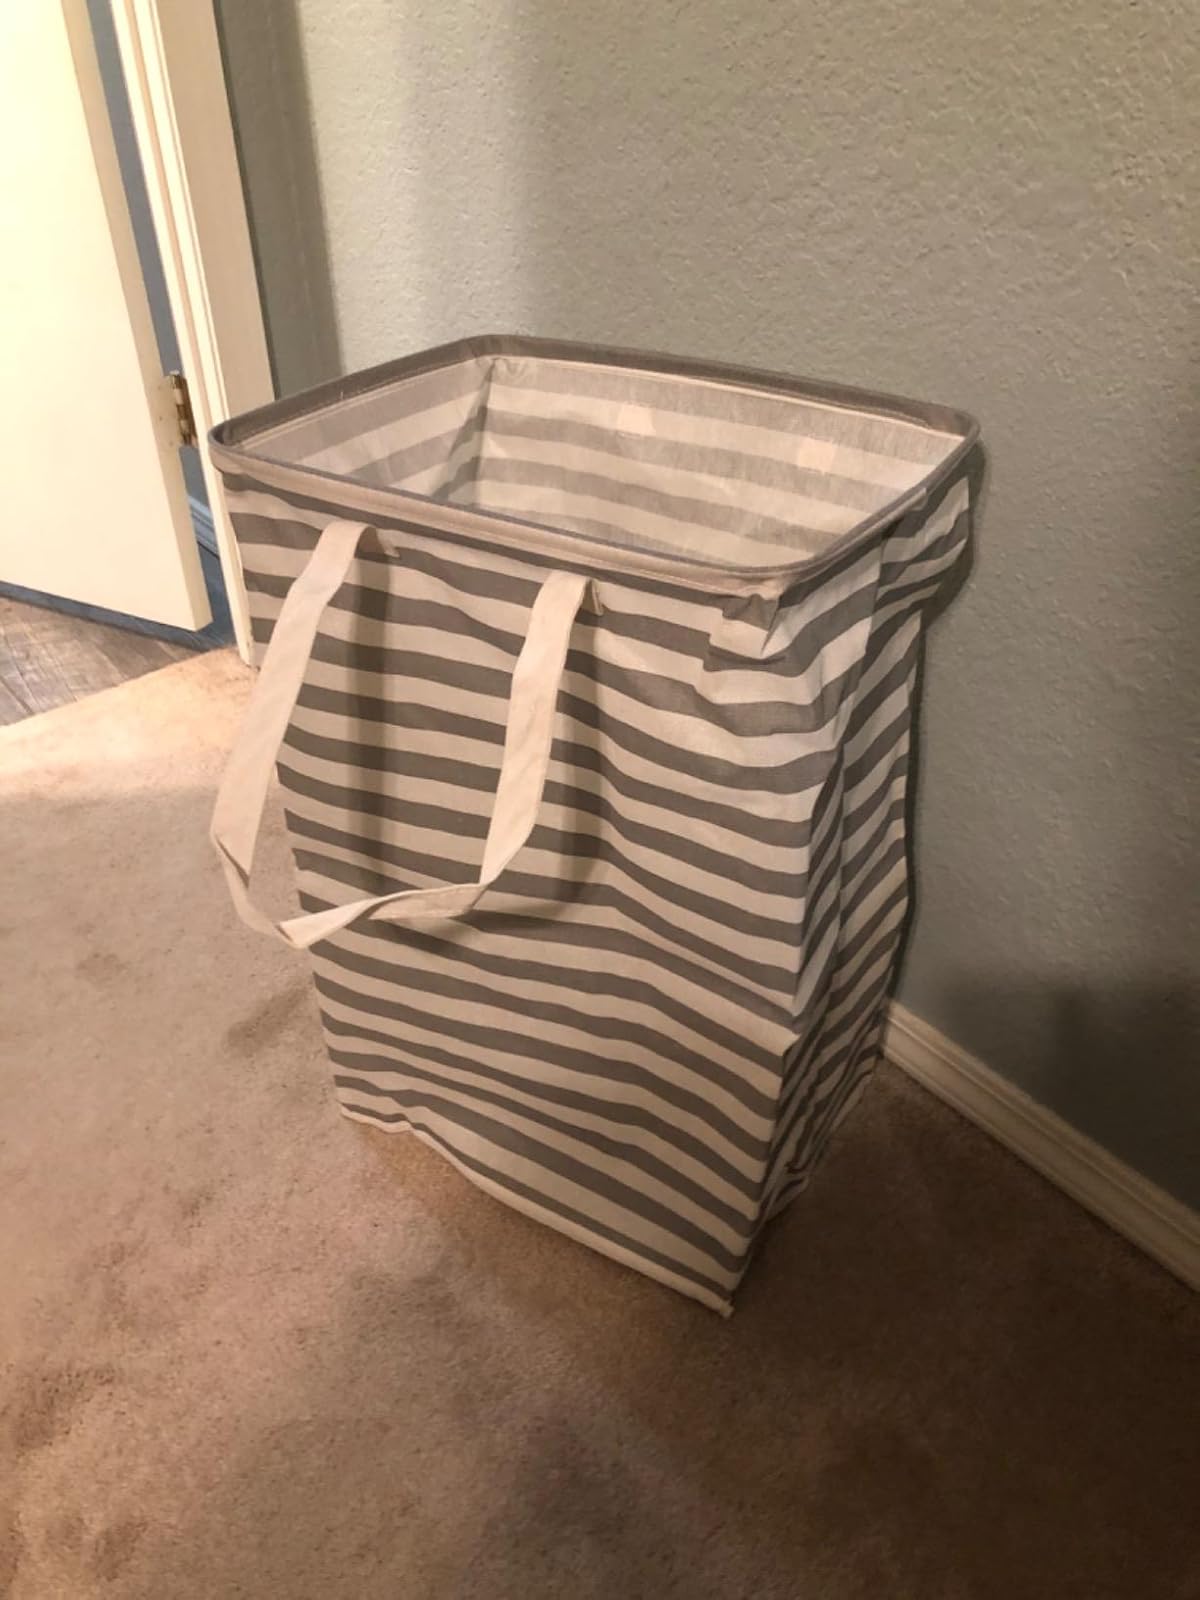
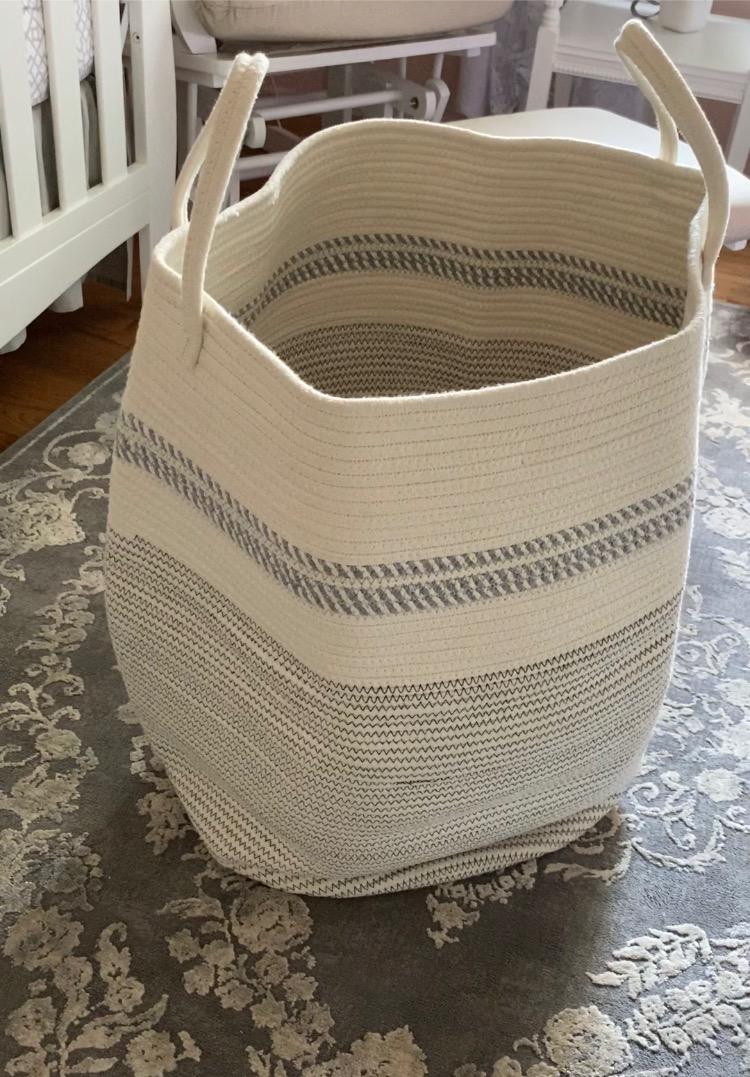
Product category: items_hamper
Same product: no